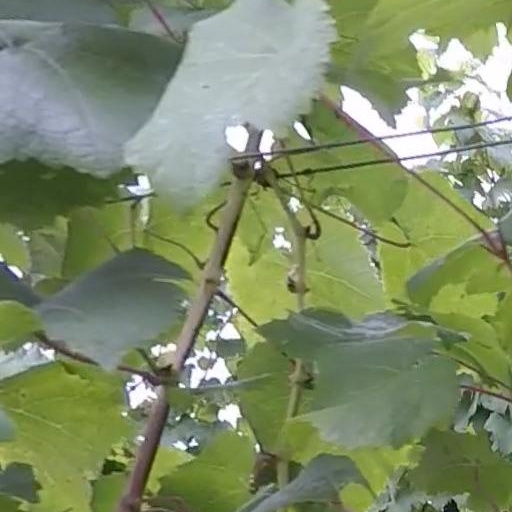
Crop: grape